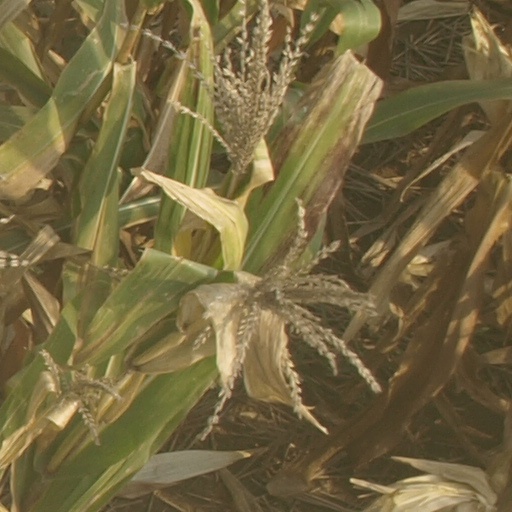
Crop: maize; corn